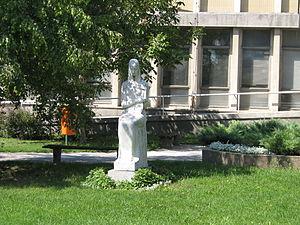
Angelina Gatalica était une sculptrice serbe. Elle travaillait principalement la pierre, le gypse et le bronze.